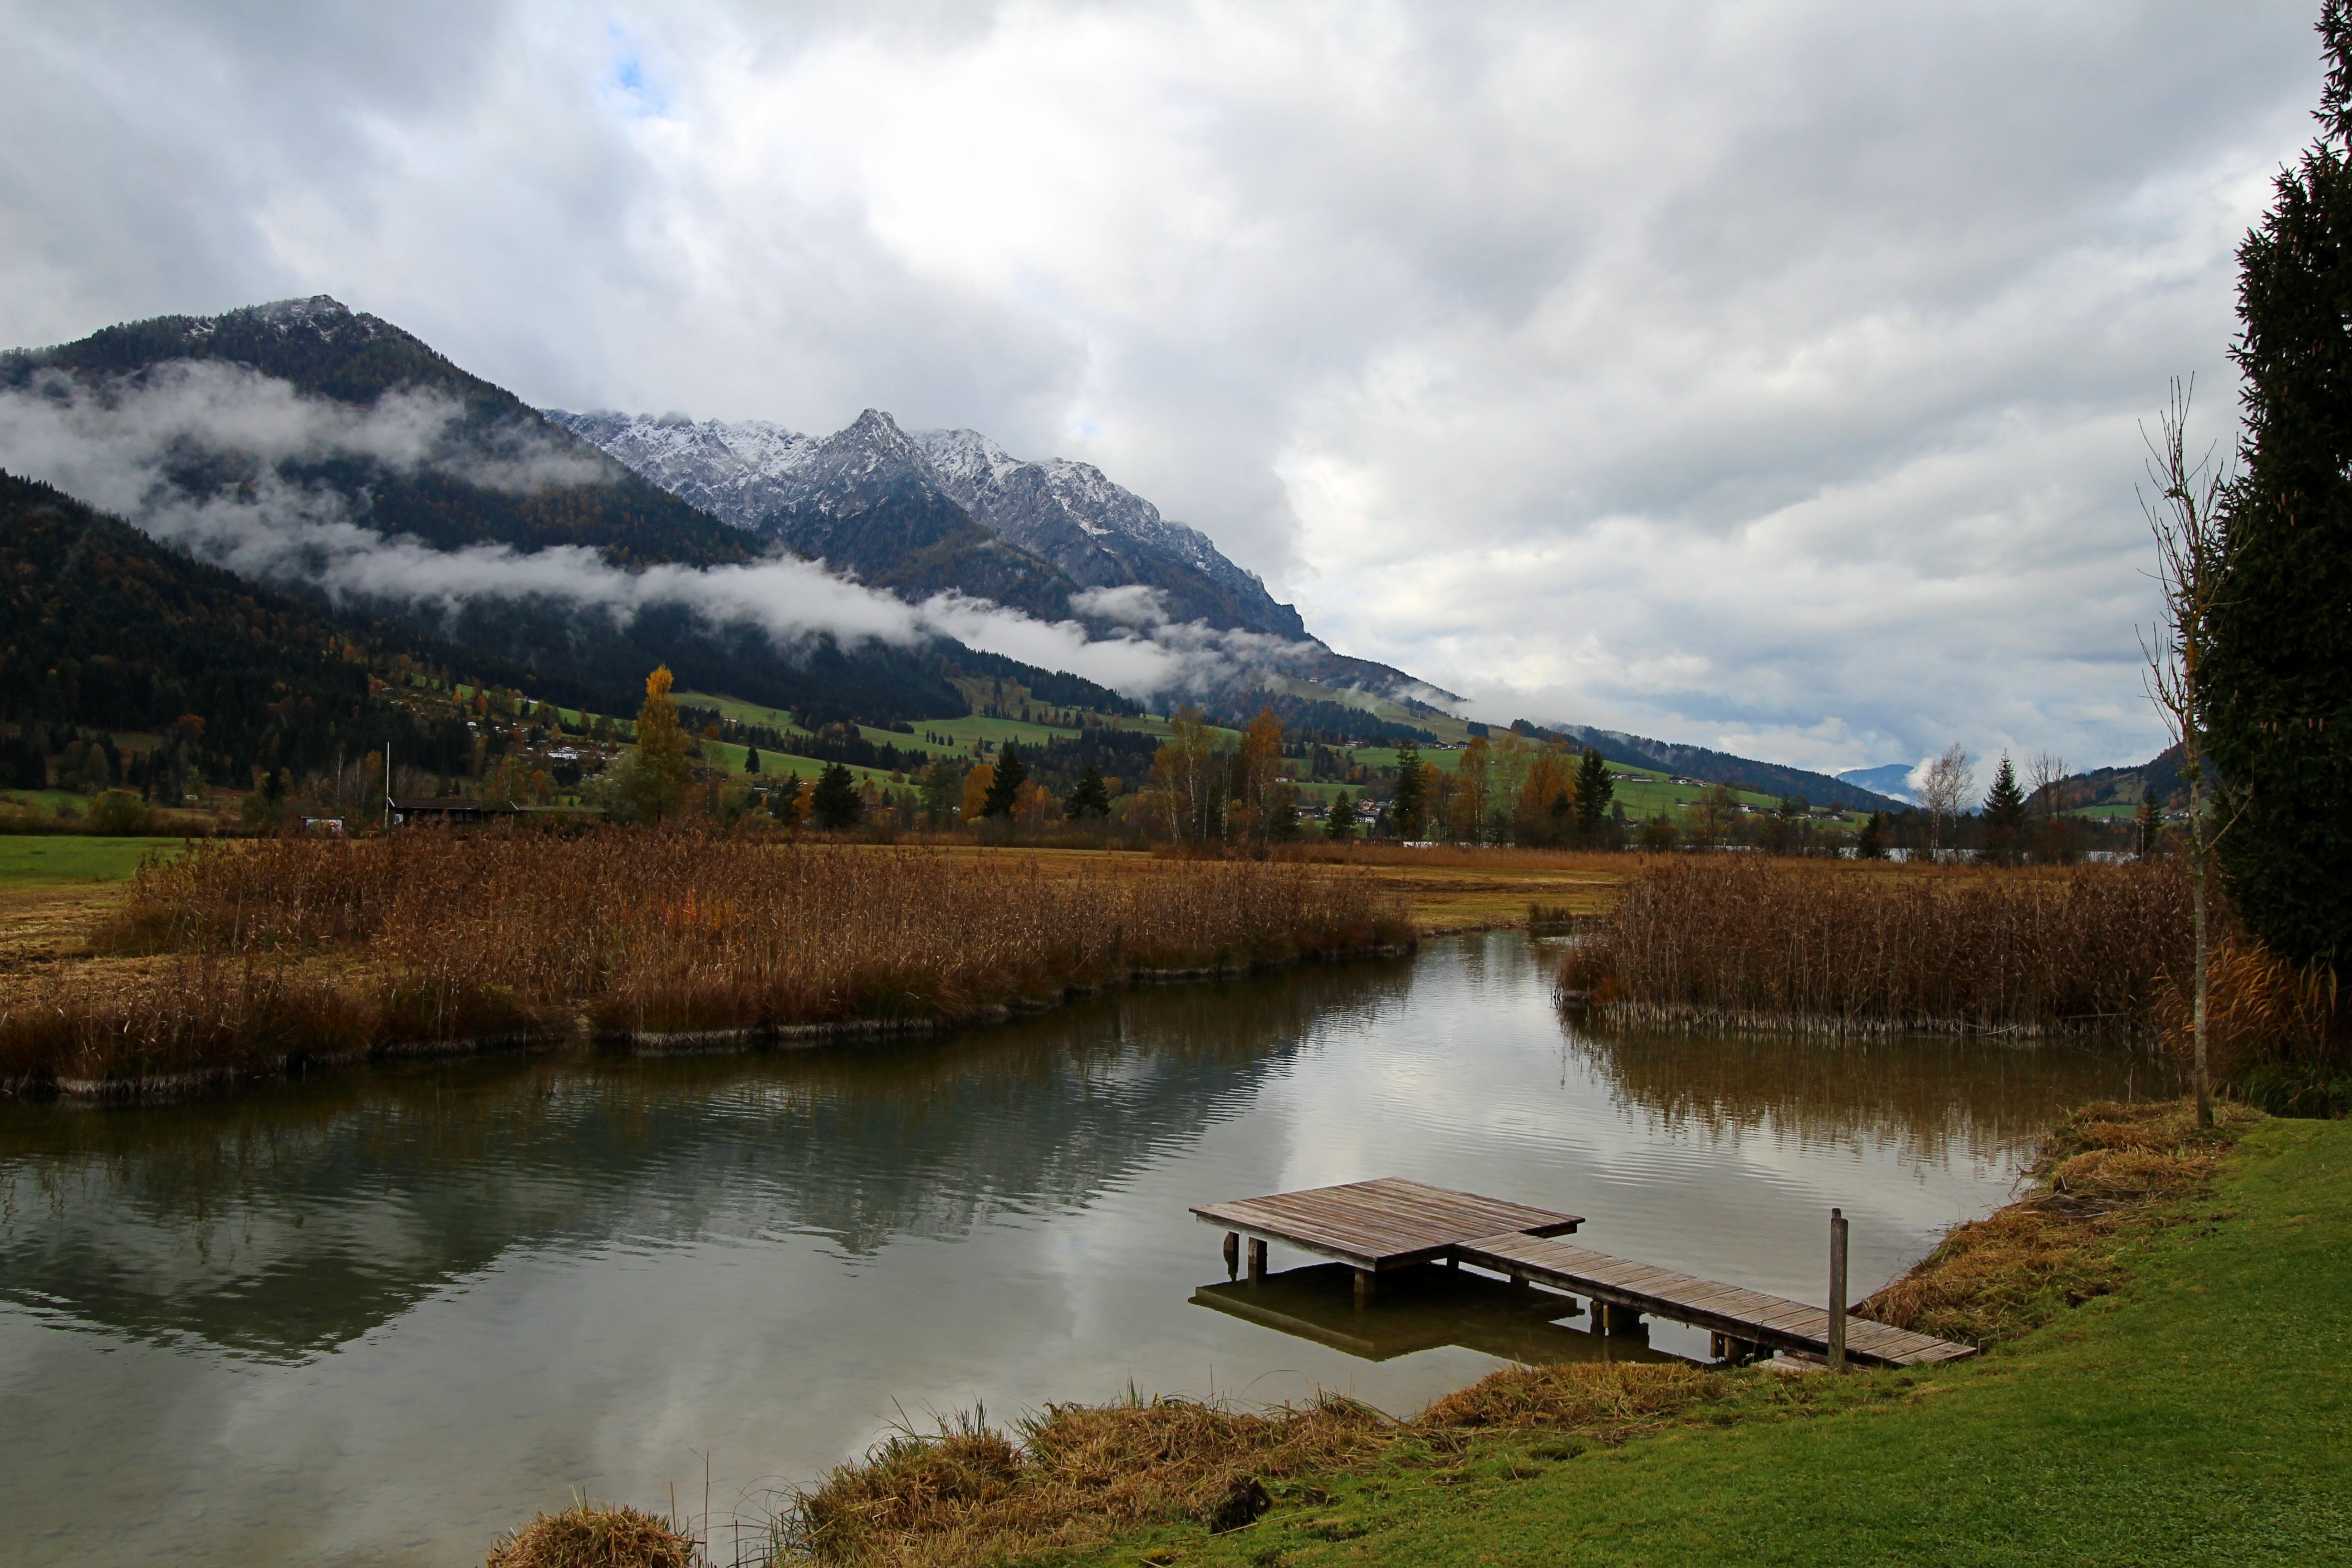
landscape, tree, water, nature, wilderness, mountain, cloud, lake, river, mountain range, pond, reflection, color, autumn, reservoir, highland, body of water, lake view, autumn mood, mountains, loch, rural area, landform, tarn, atmospheric phenomenon, mountainous landforms